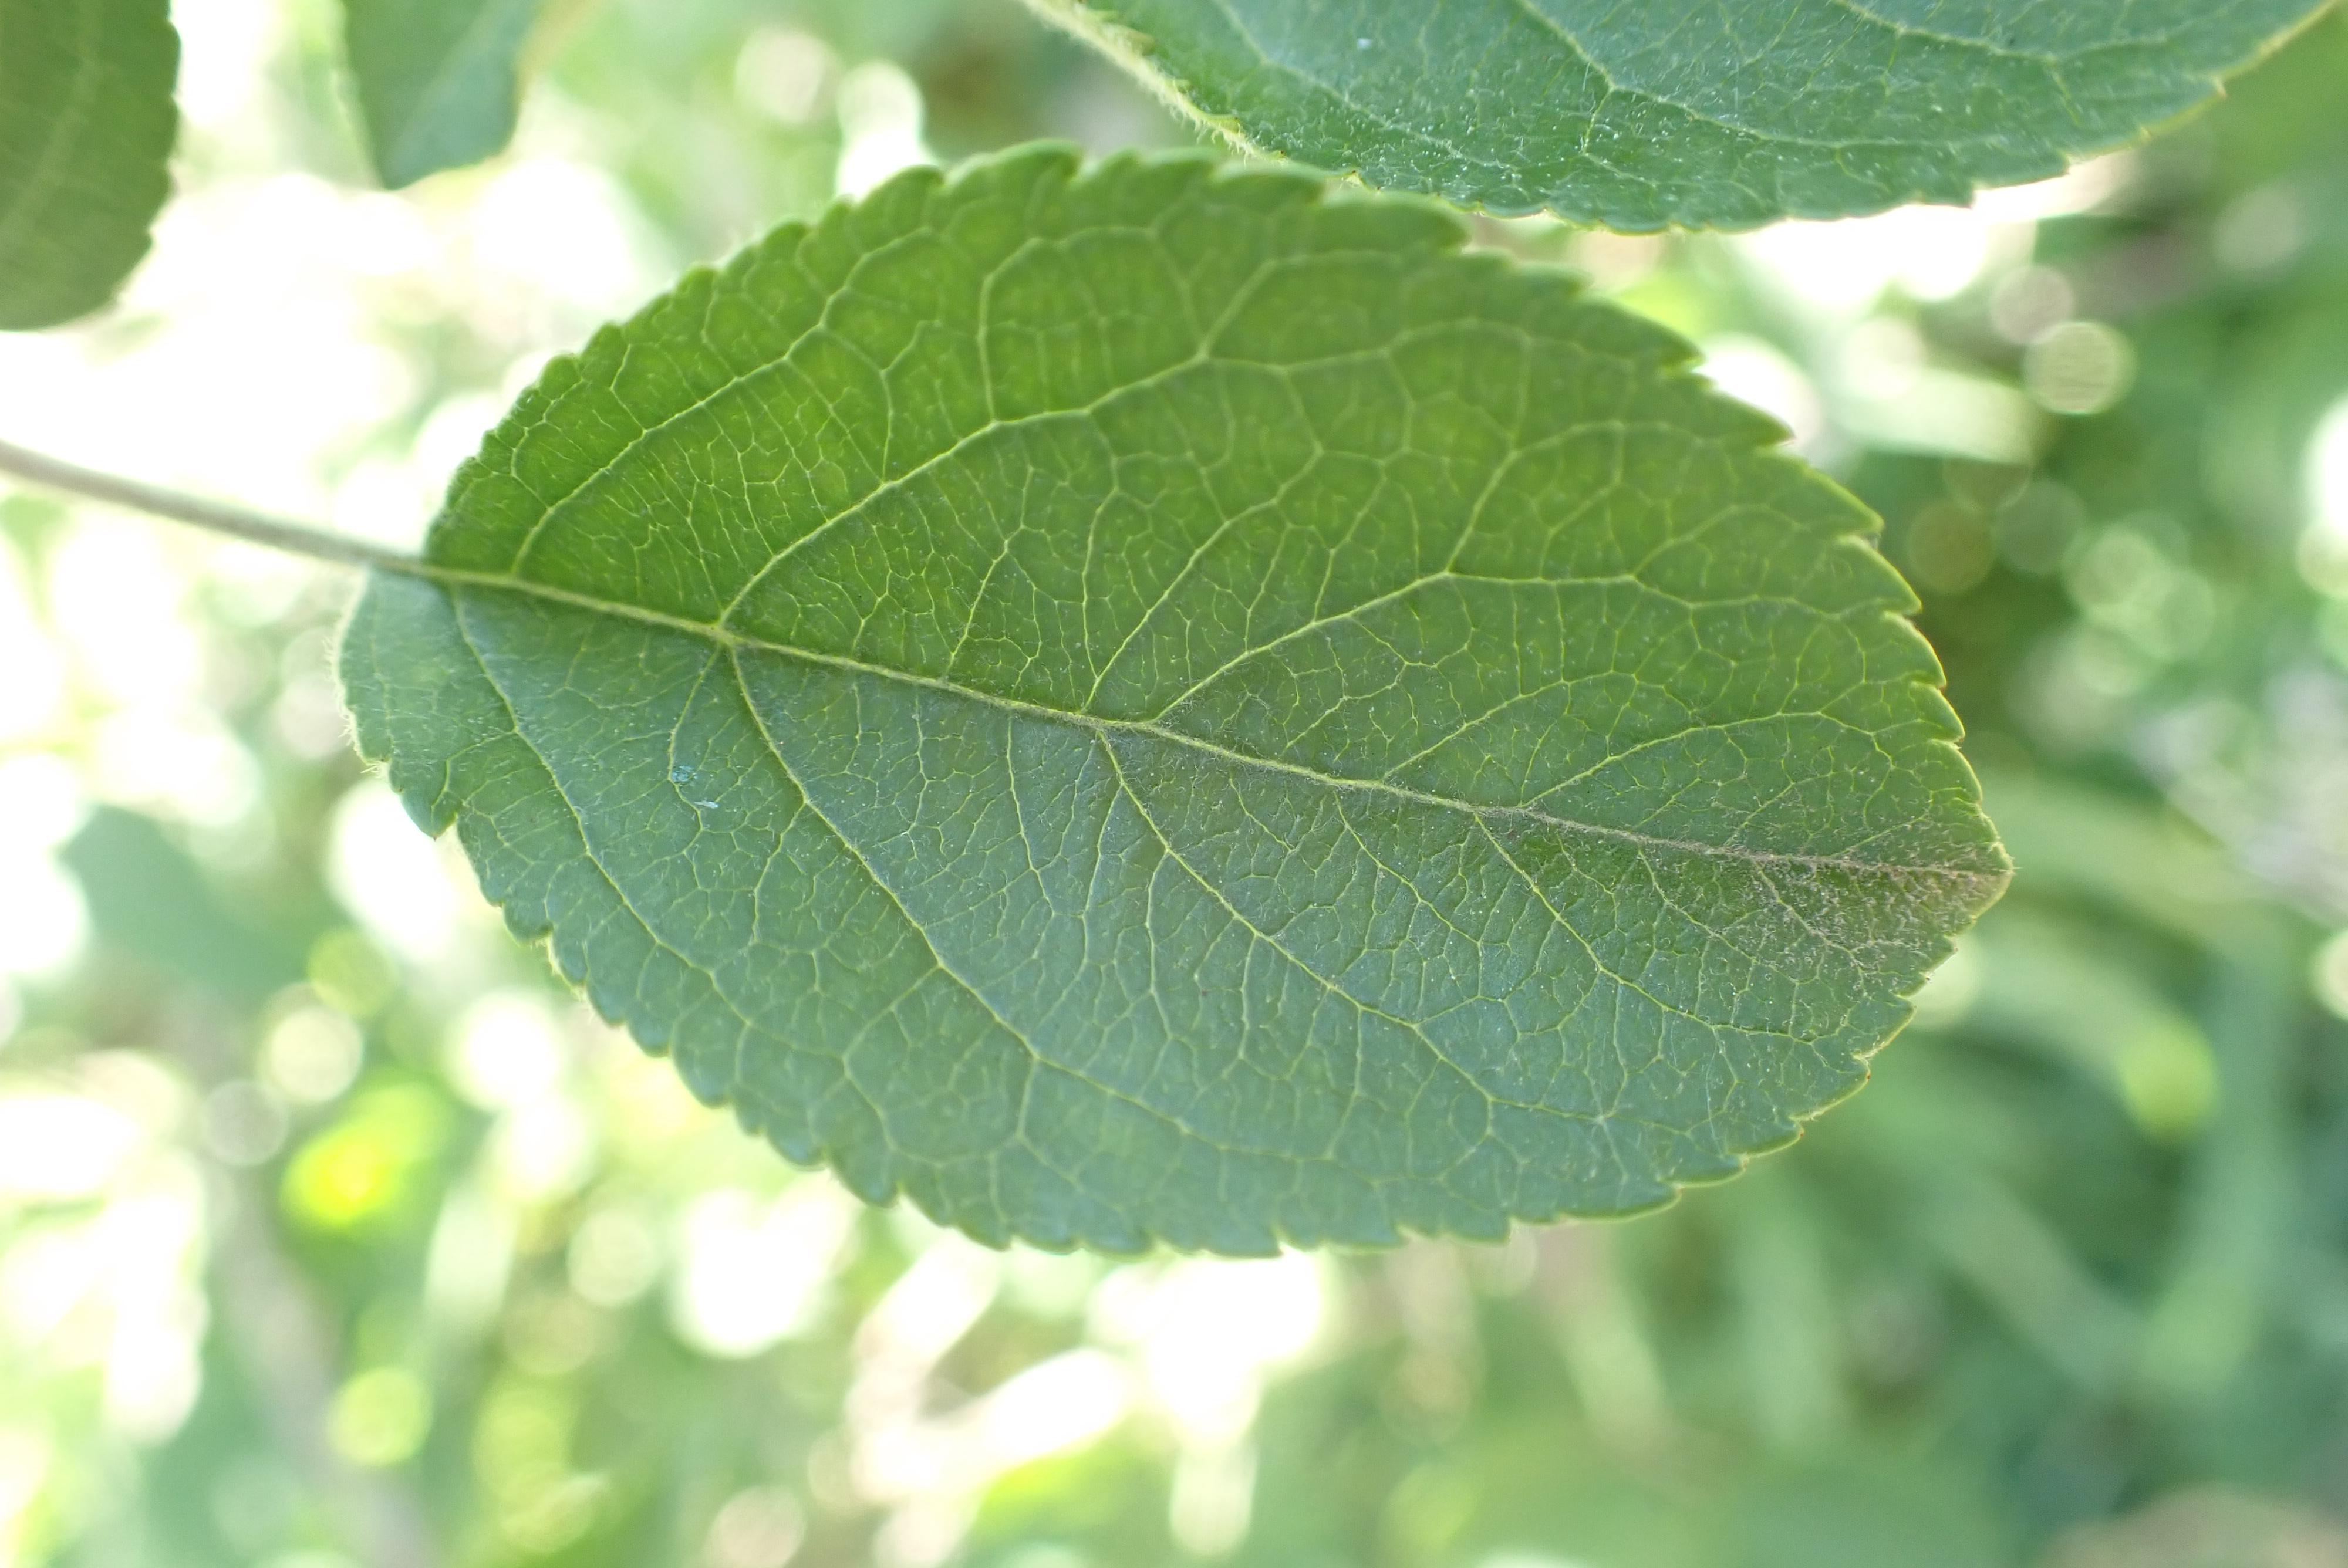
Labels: healthy